Ahmed Ahmed

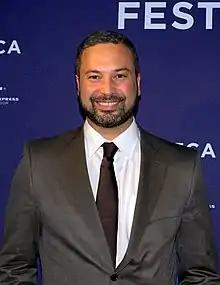
Ahmed at the 2010 Tribeca Film Festival

Ahmed Ahmed was born in Helwan, Egypt. His family moved to the United States when he was one month old. He was raised in Riverside, California.